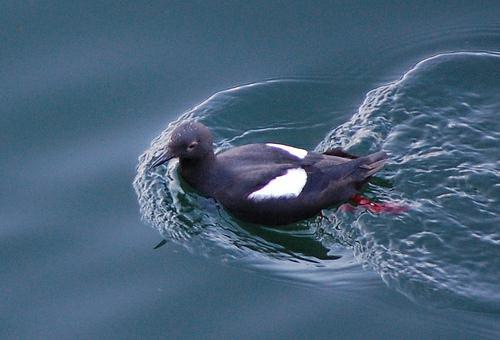
A photo of a pigeon guillemot